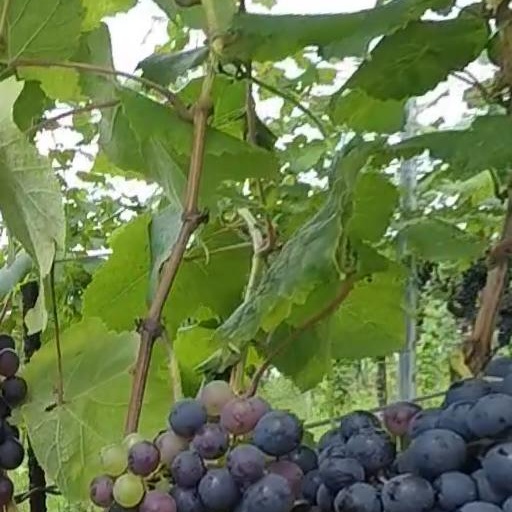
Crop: grape